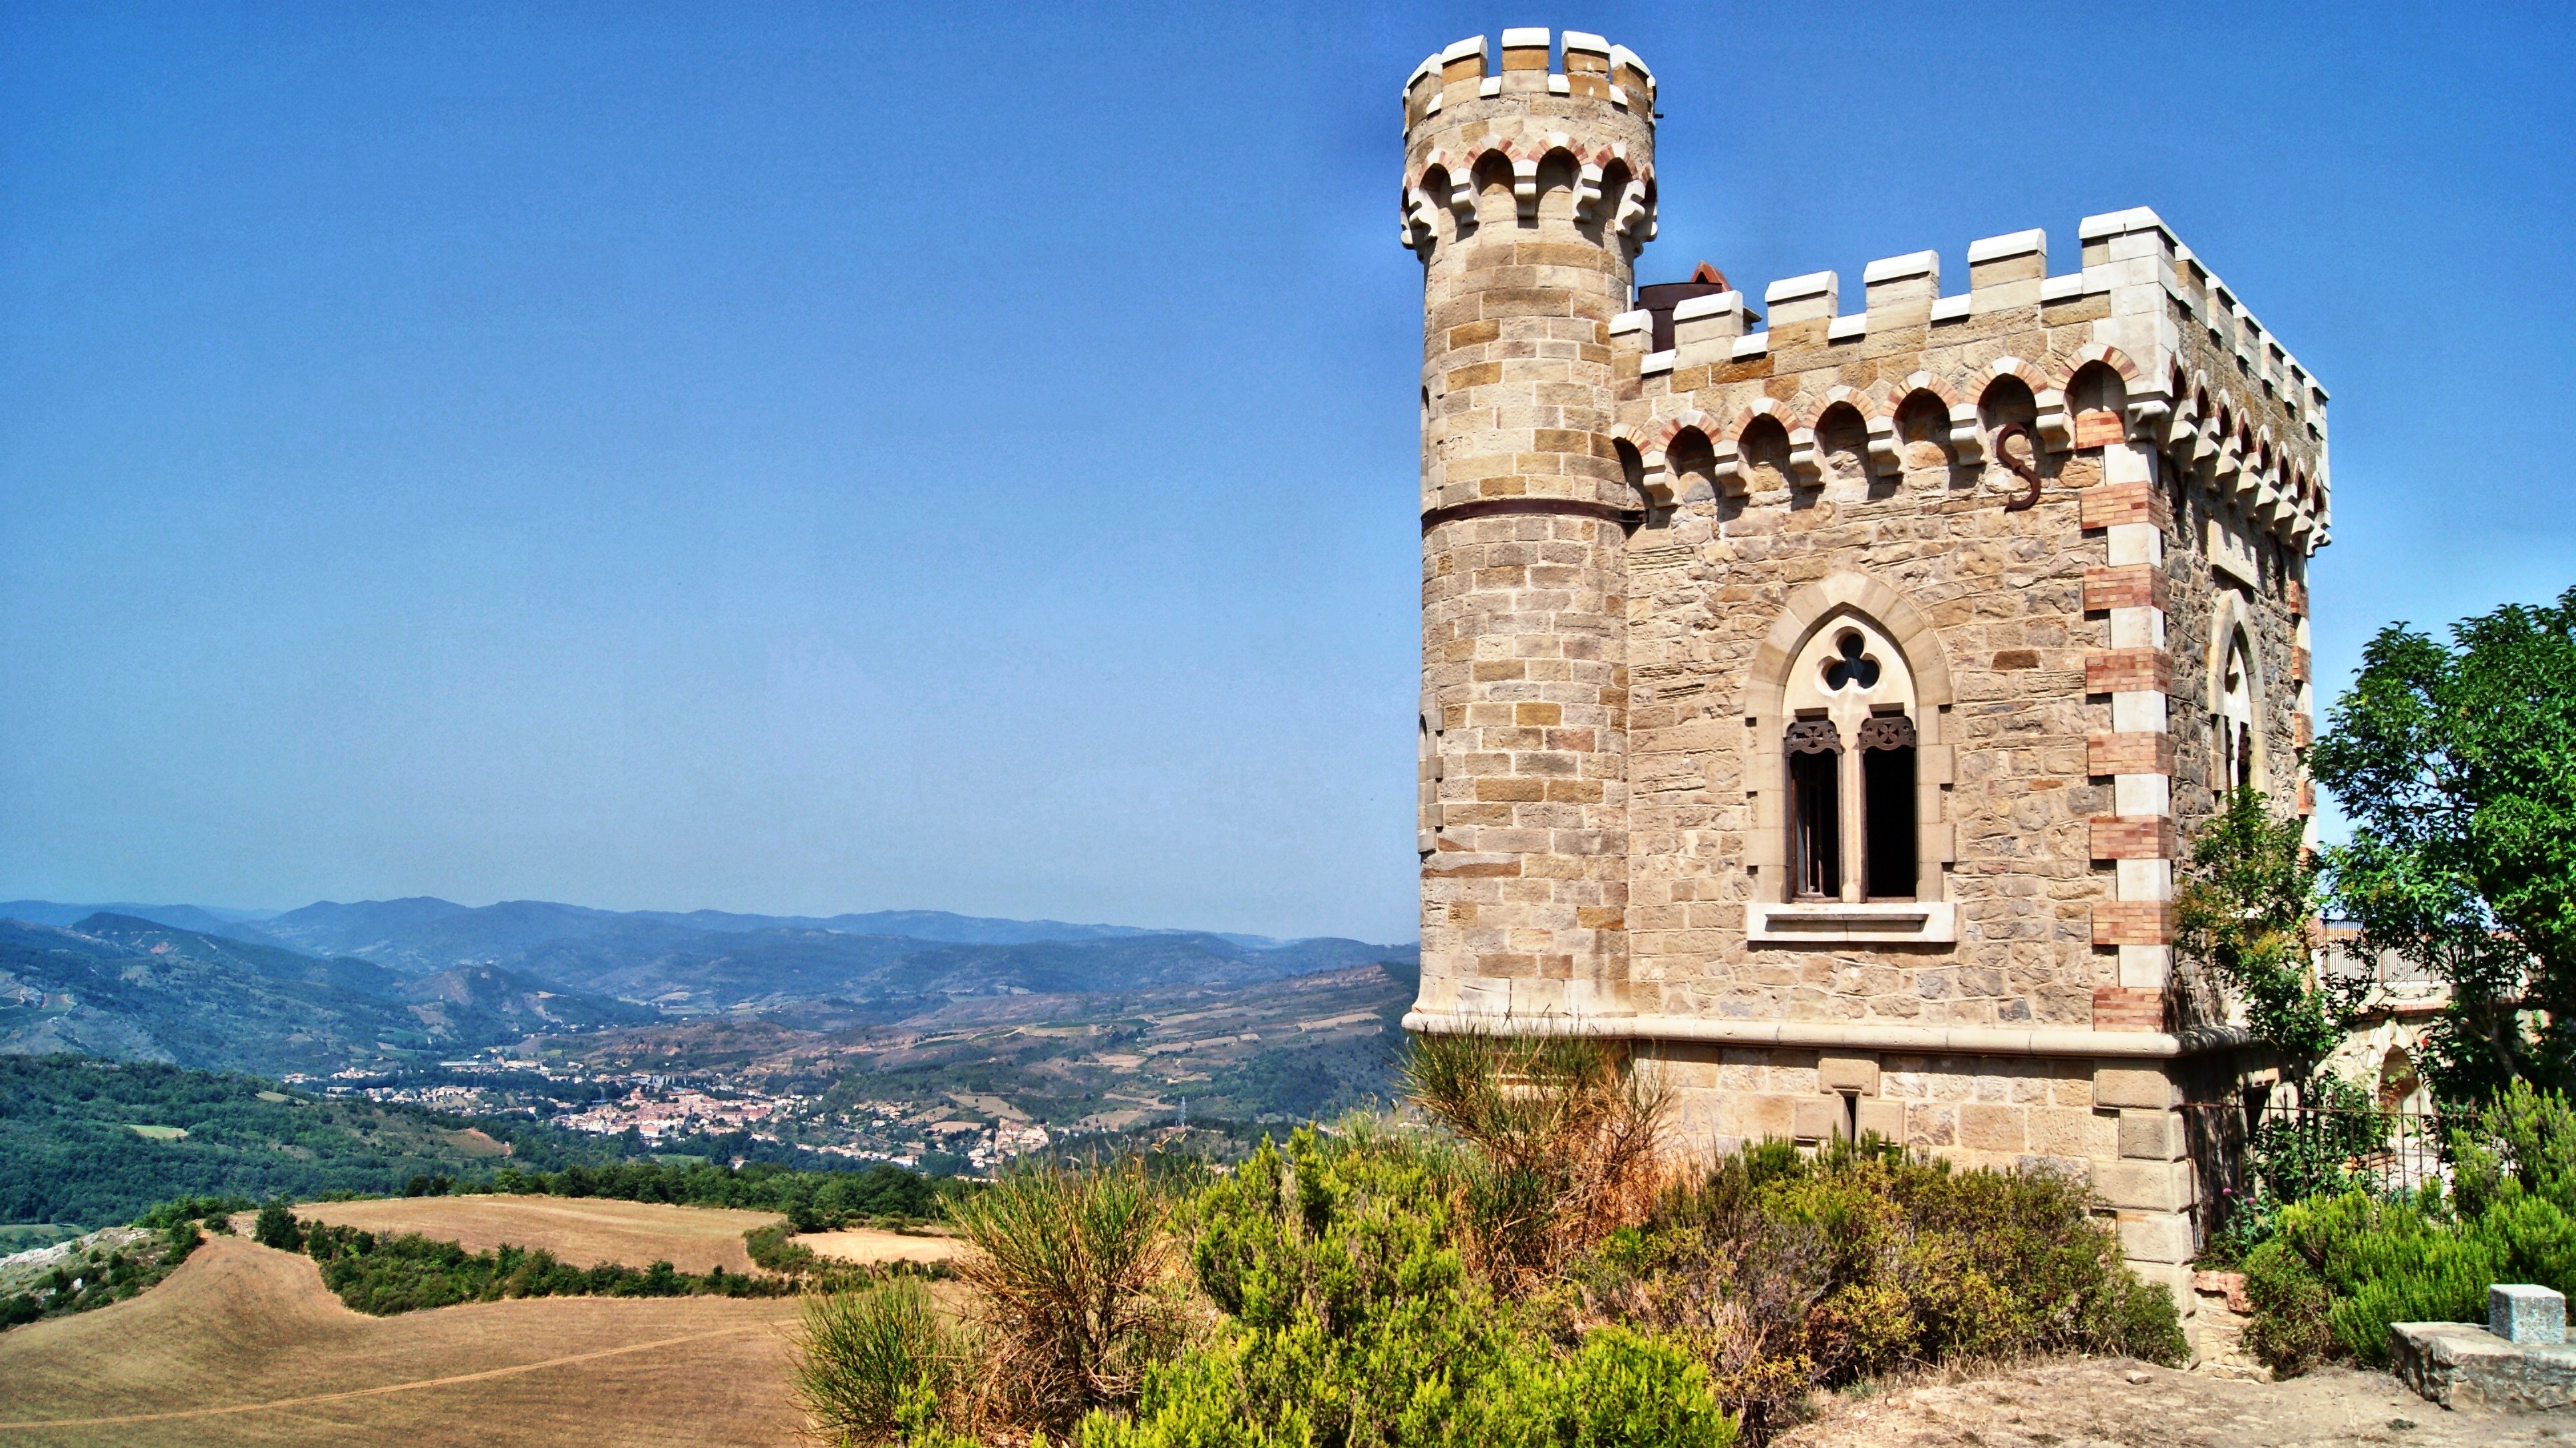
landscape, field, building, tower, castle, landmark, tourism, bell tower, hills, monastery, estate, historic site, rennes le chateau